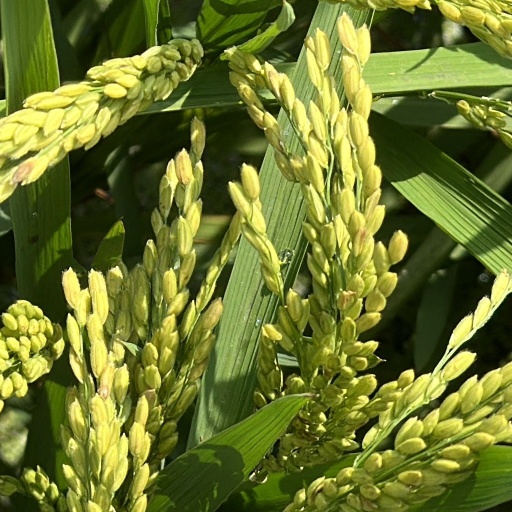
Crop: rice